Red Bull RB6

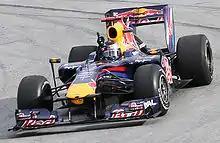
Sebastian Vettel achieved the RB6's first win at the , having started on pole at the first two Grands Prix in Bahrain and Australia.

During qualifying for the 2010 Bahrain Grand Prix, Sebastian Vettel set the fastest times in Q2 and Q3 clinching pole by just over a tenth of second from Ferrari's Felipe Massa. From the lights Vettel led until lap 33 when the car had what was at first thought to be a broken exhaust but was later revealed to be a spark plug problem which reduced the power and straight line speed. Over the remaining laps of the race Vettel dropped down to fourth behind both Ferraris and Lewis Hamilton where he would finish the race. Webber finished 8th.